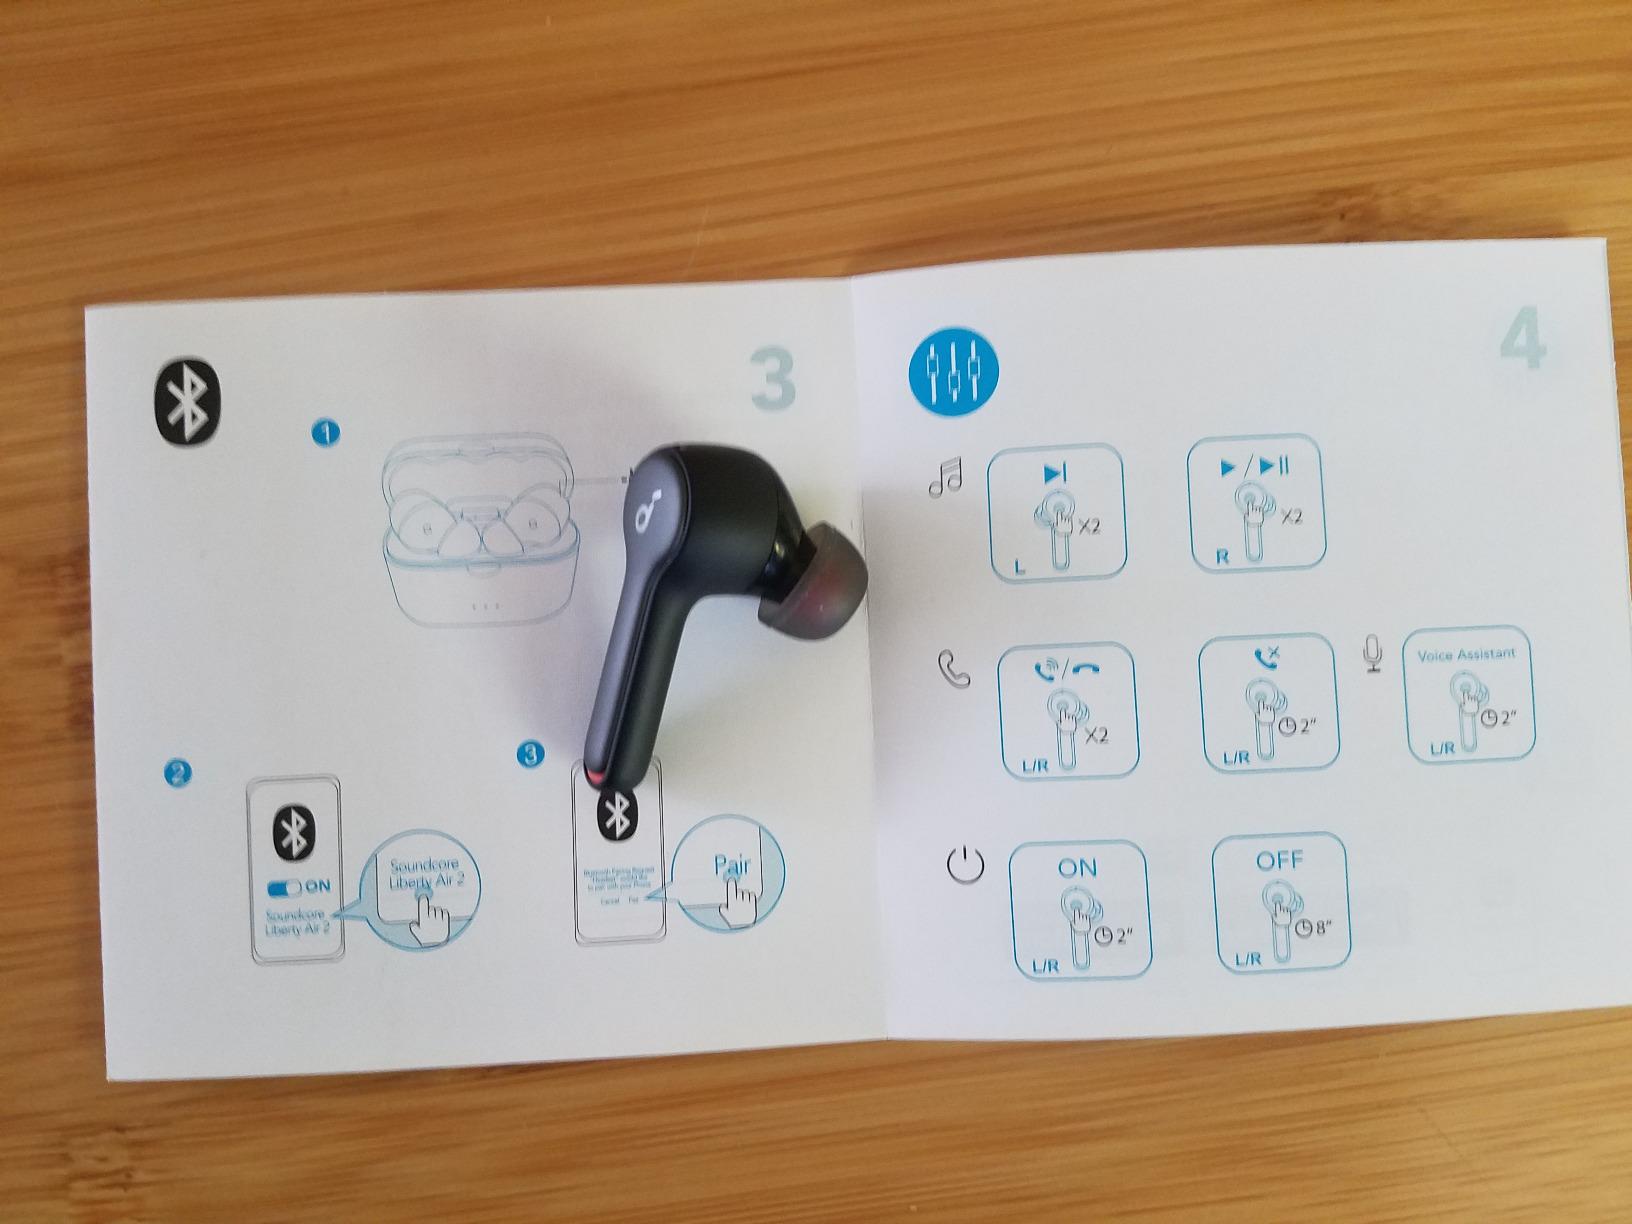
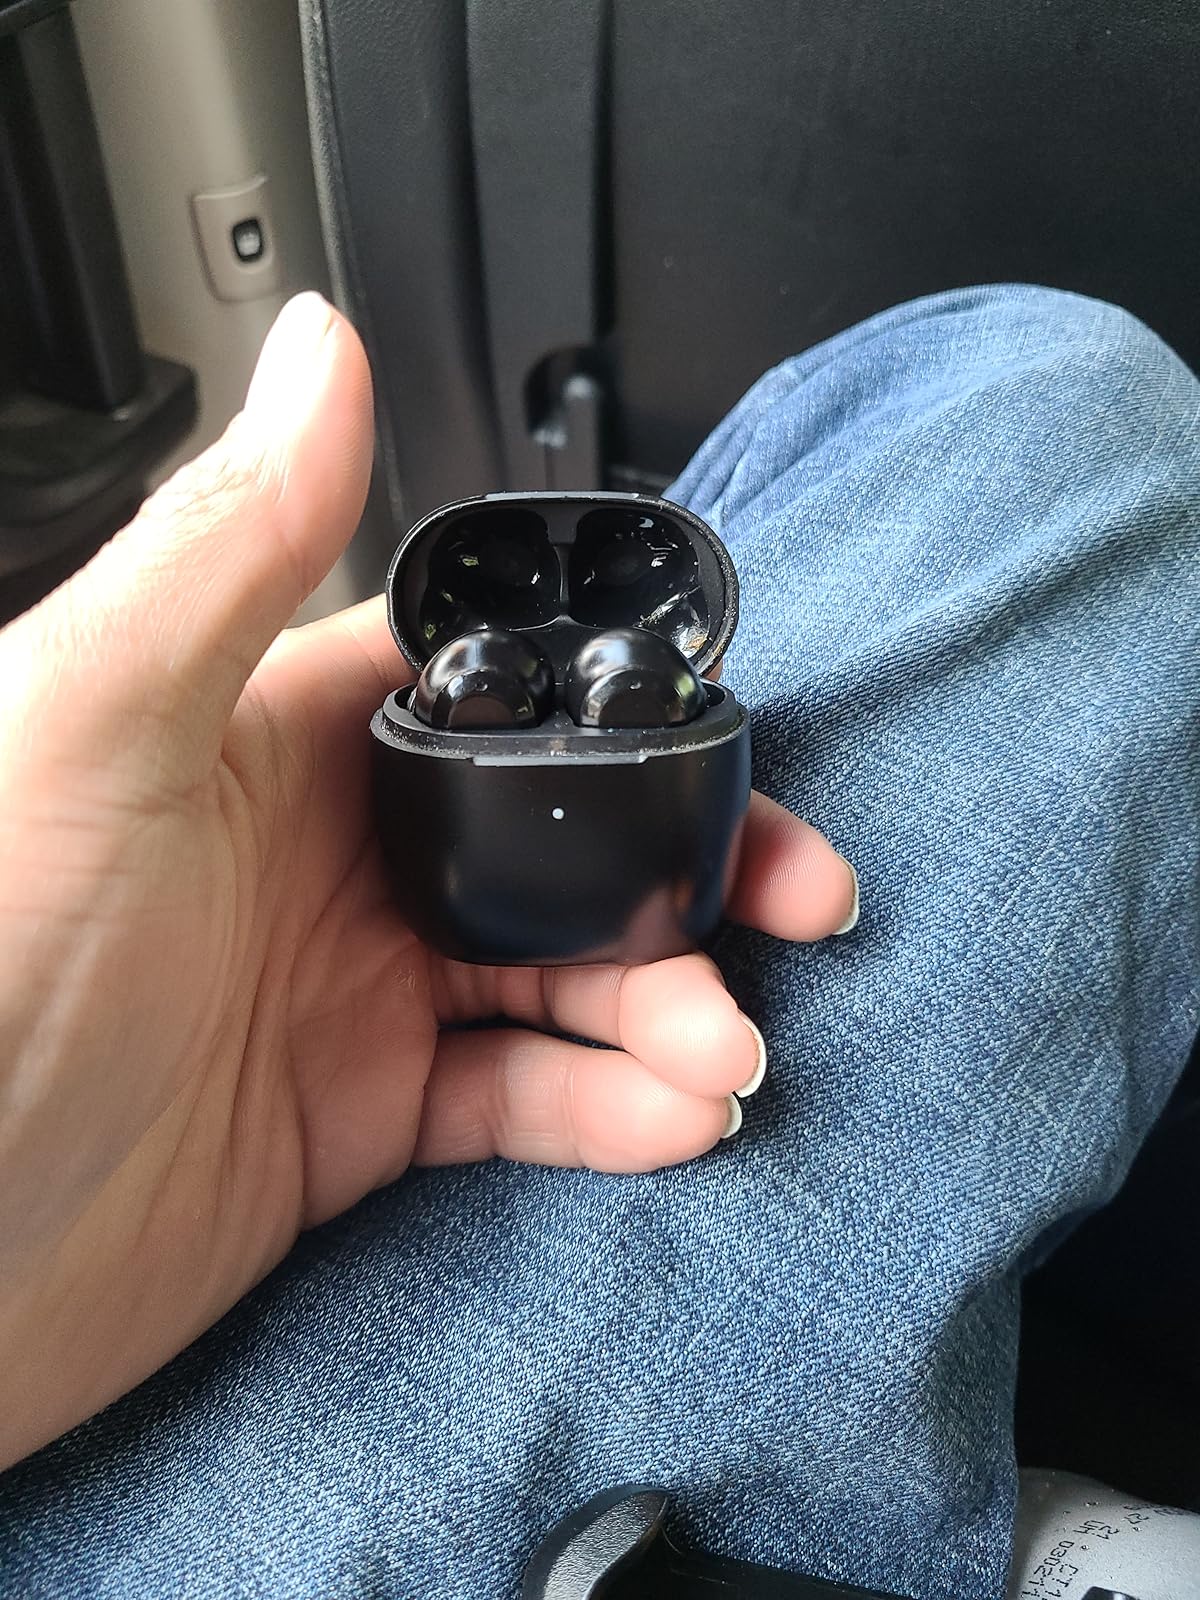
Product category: earbuds
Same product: no